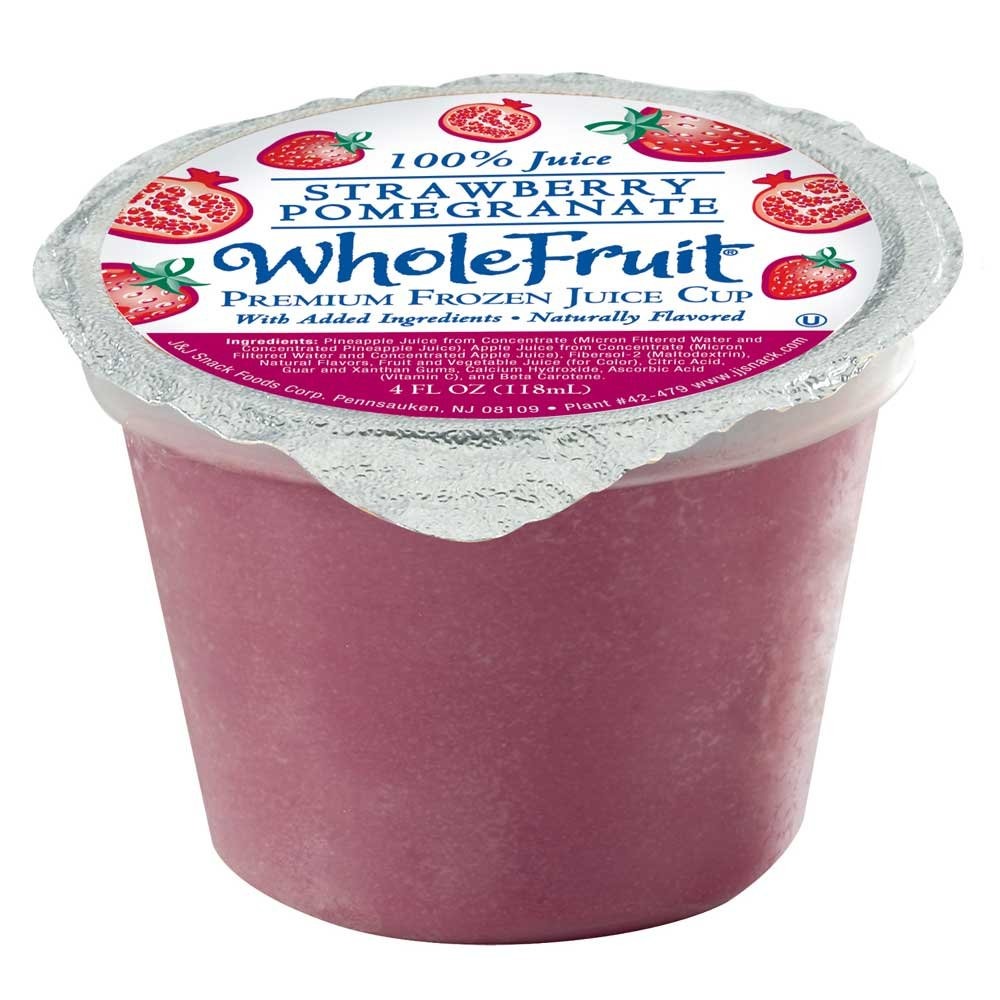
Item Name: Whole Fruit Strawberry Pomegranate Premium Juice Cup, 4 Ounce -- 96 per case.
Bullet Point: Ships frozen, CANNOT be cancelled after being processed.
Product Description: Introducing NEW WHOLE FRUIT Premium Frozen 100% Juice Cups available in four delicious flavors. Our Premium Juice Cups are targeted towards middle and high school menus and a la carte sales, as well as, being suitable for most modified diets in Acute and
Value: 96.0
Unit: Count

Price: 134.32